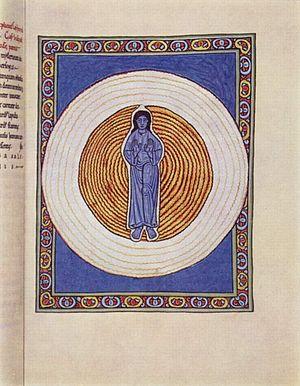
Le Scivias est un ouvrage illustré par Hildegarde de Bingen, achevé en 1151 ou 1152, décrivant 26 visions mystiques. C'est la première des trois œuvres qu'elle a écrites décrivant ses visions, les autres étant le Liber vitae meritorum et De operatione dei, également connu sous le nom Liber divinorum operum. Le titre Scivias provient de l'expression latine Sci vias Domini.